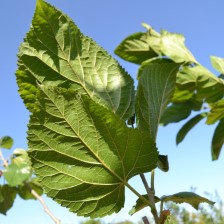
Variety: ChiangMaiBuriram60